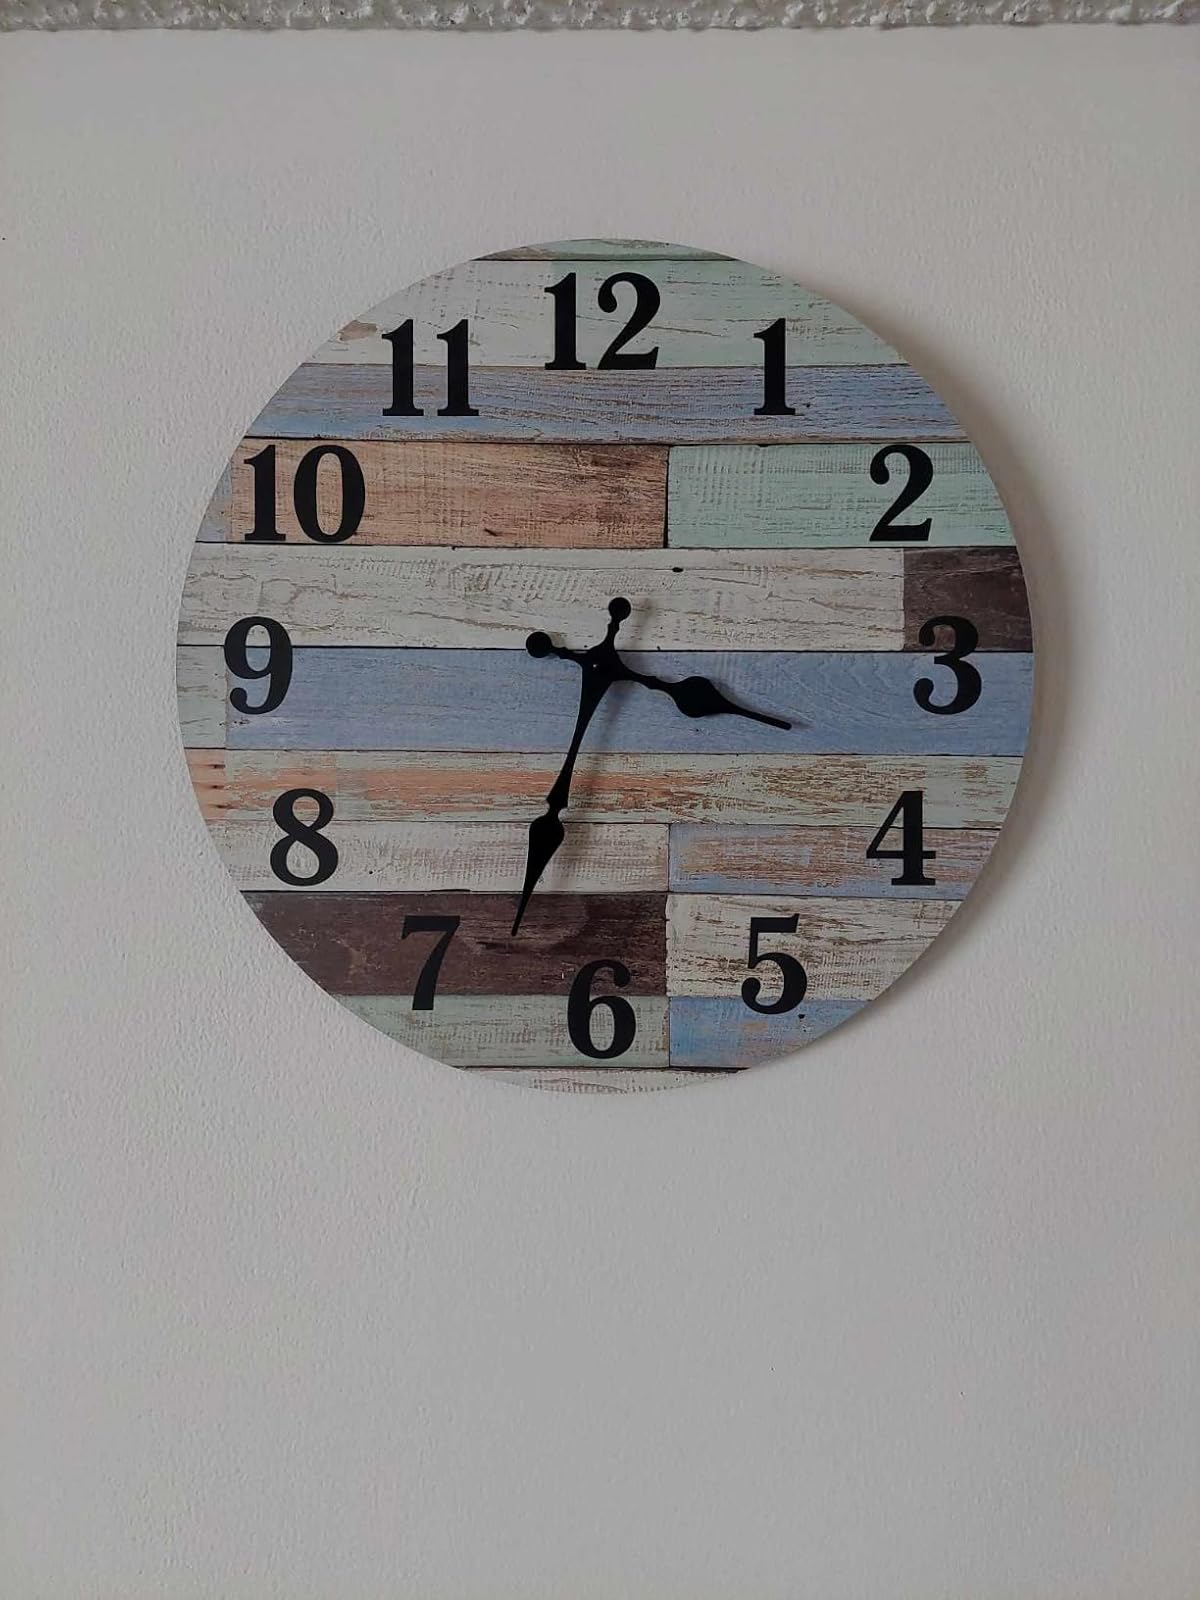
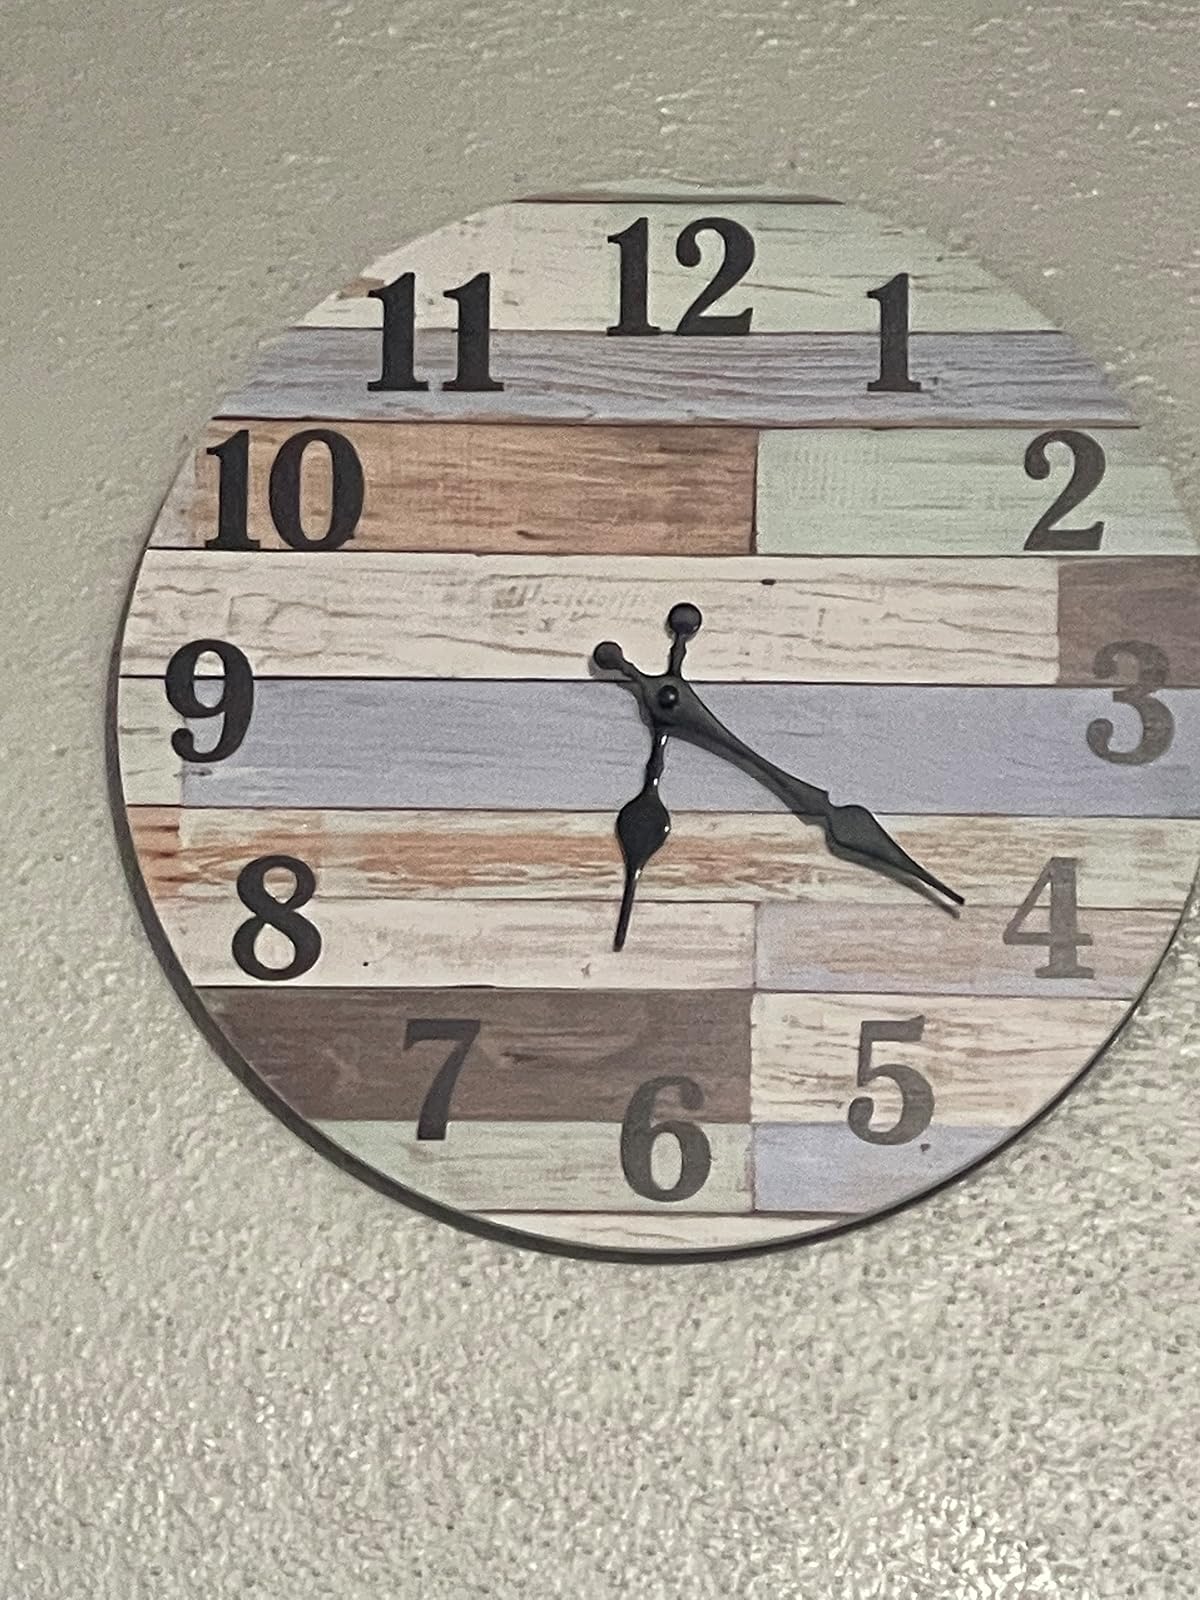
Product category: clock
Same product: yes